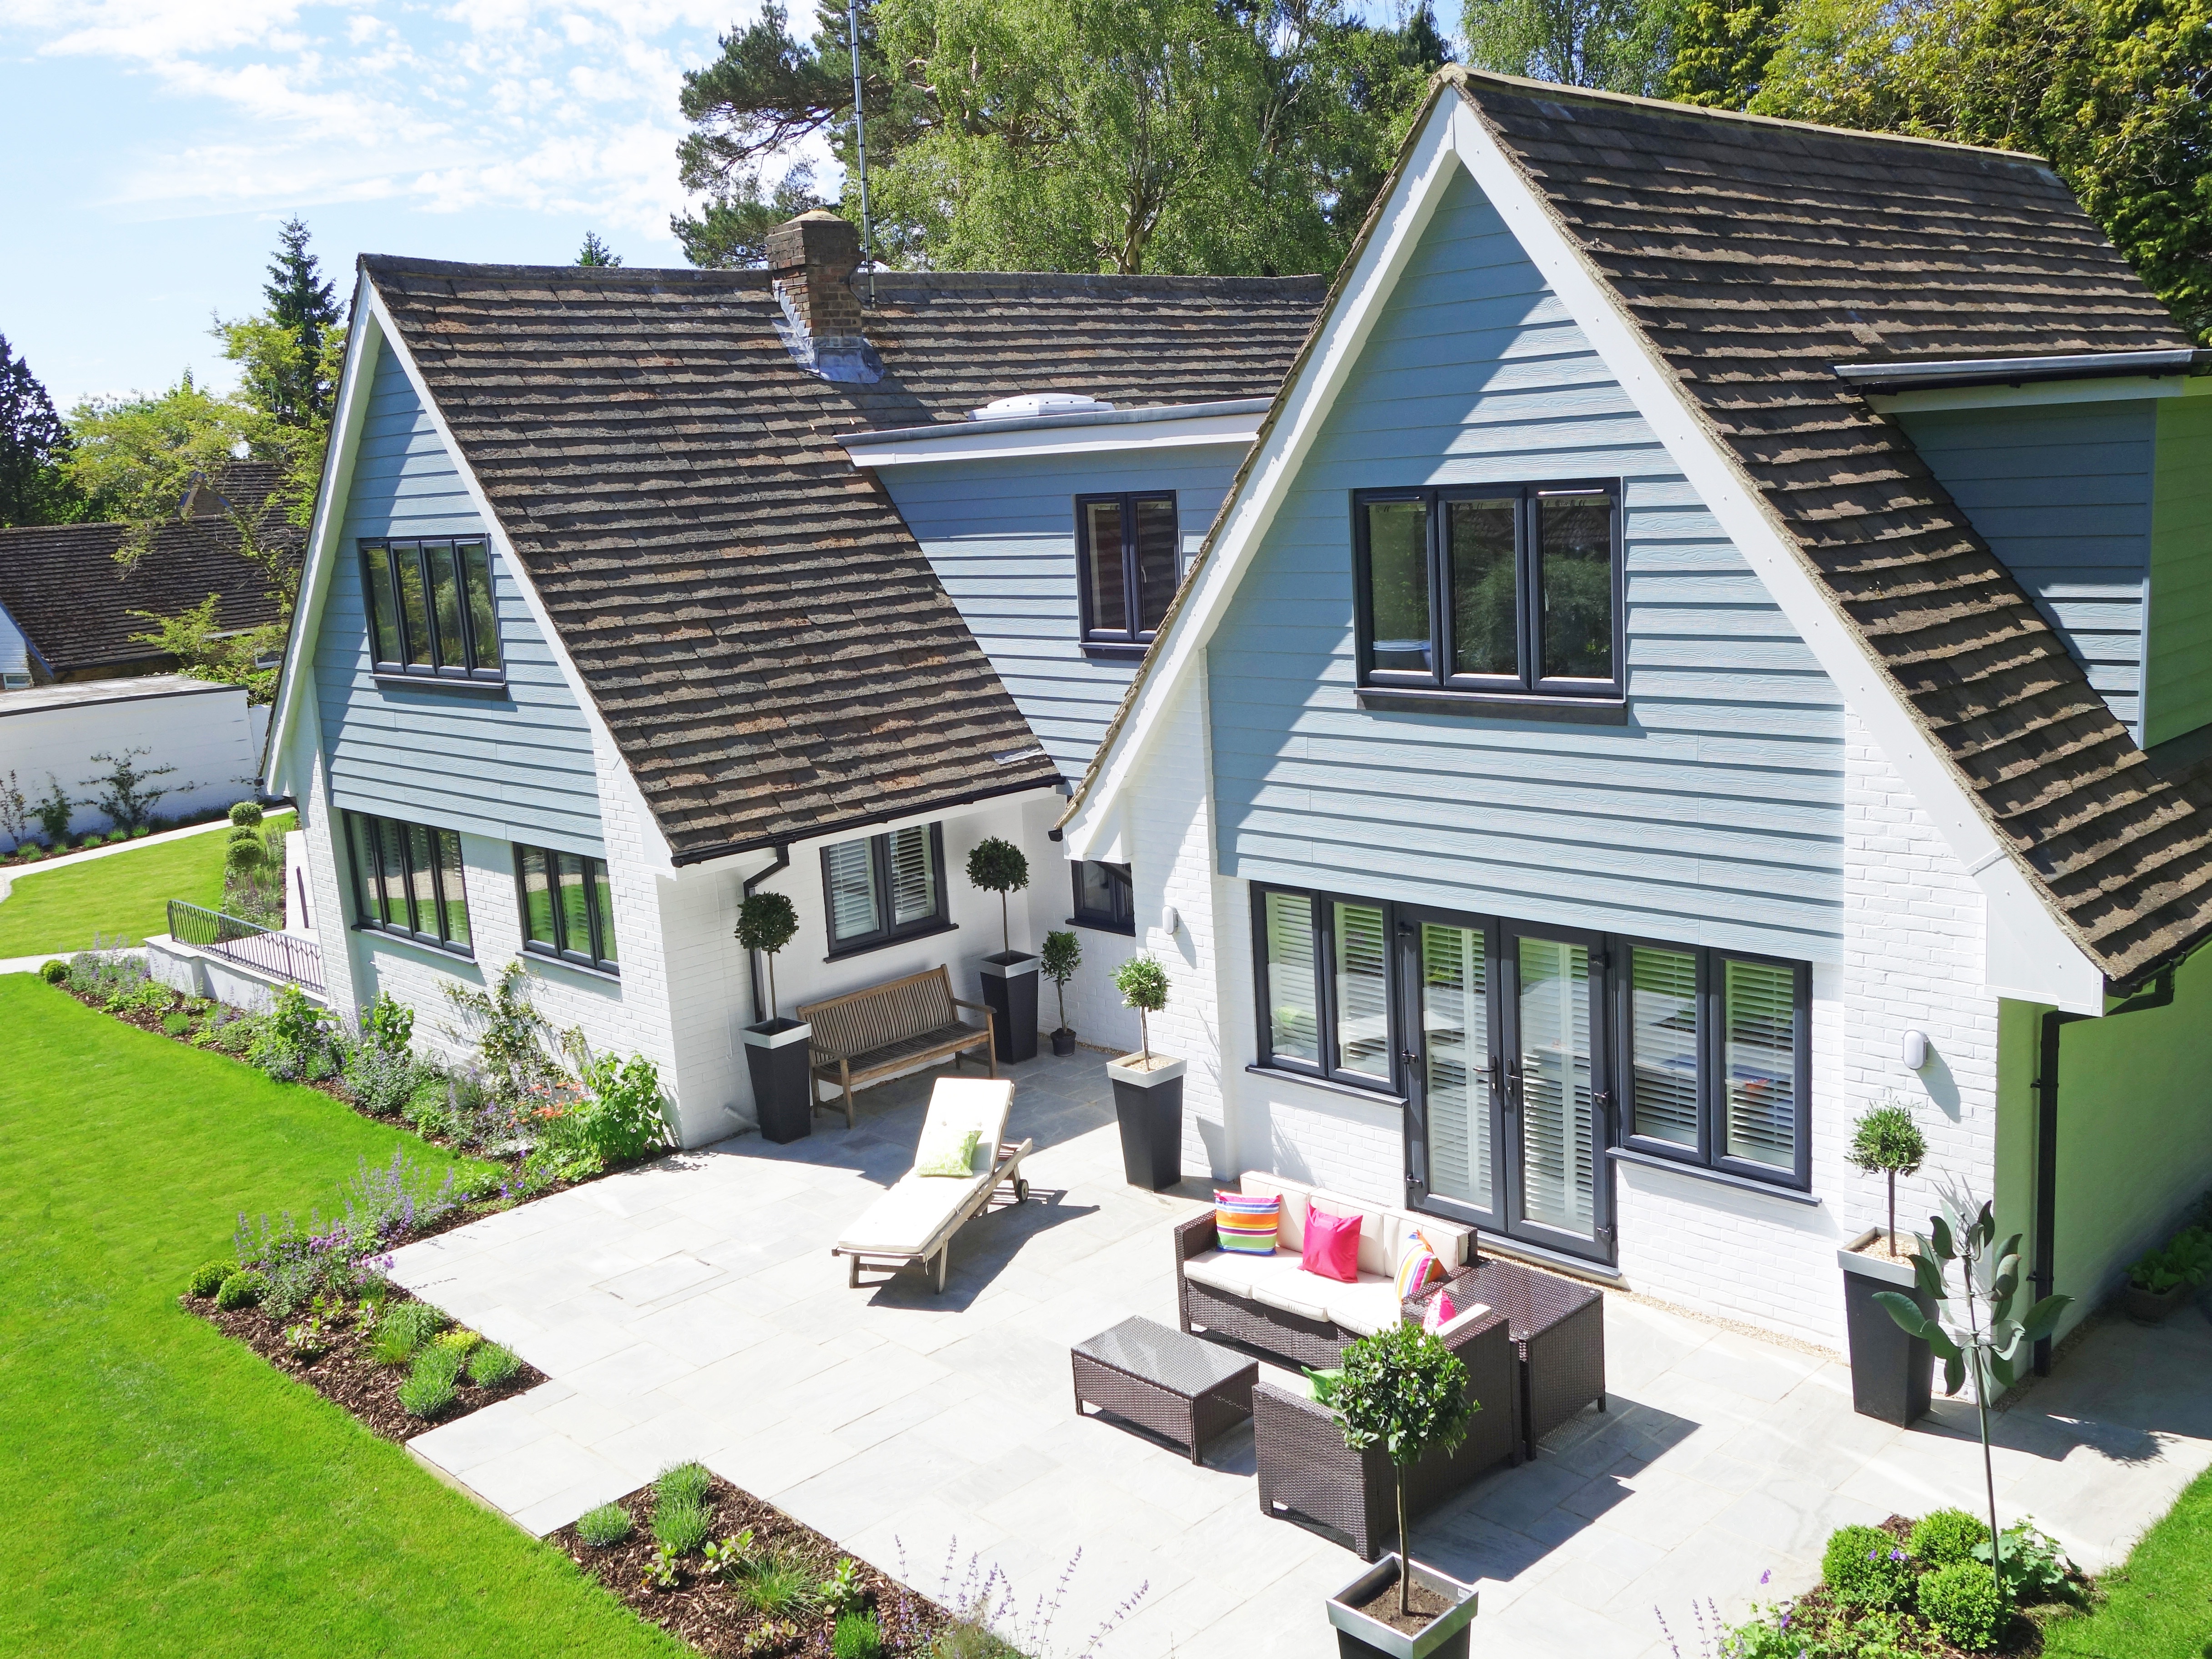
architecture, villa, house, roof, building, home, porch, summer, green, cottage, backyard, property, residential, garden, farmhouse, style, front, estate, contemporary, siding, real estate, modern house exterior, new england, front of house, residential house, residential area, outdoor structure